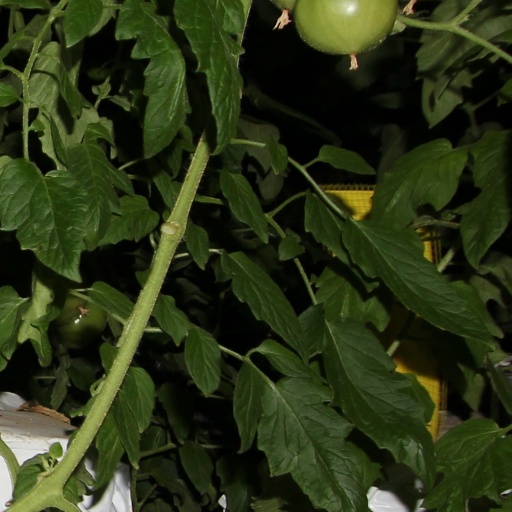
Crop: tomato